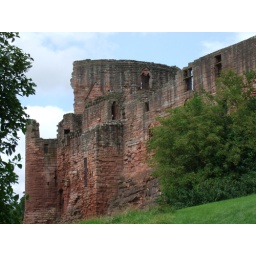
Lanarkshire, Scotland, near the river Clyde. Bothwell castle is one of the finest surviving medieval castles in Scotland.